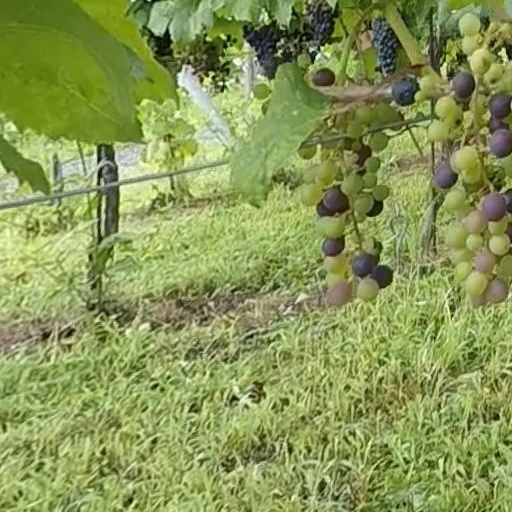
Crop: grape